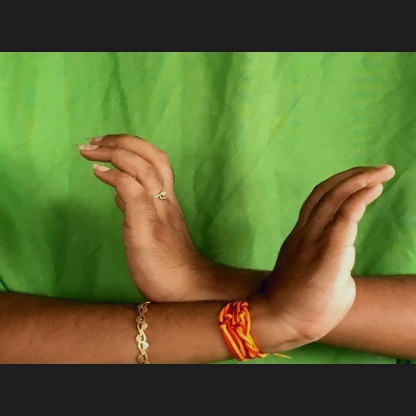
Mudra: Nagabandha